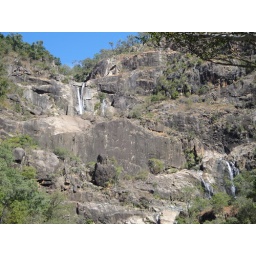
Even in the middle of the dry season there was water cascading over three sections of the rock face.